Roy Tam

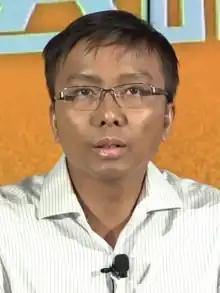
Tam in 2020

Roy Tam Hoi-pong (born 17 May 1980) is a Hong Kong activist and politician. Known for advocating environmental activism and localism and as a former member of the Tsuen Wan District Council, Tam was charged with in 2021 with subversion in Hong Kong 47 case.